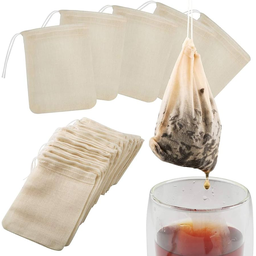
Label: trash